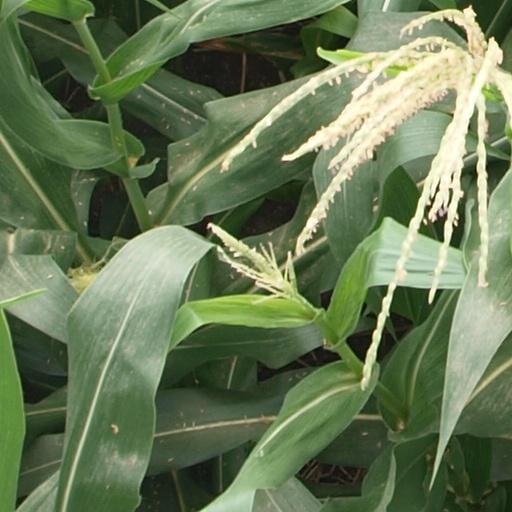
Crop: maize; corn